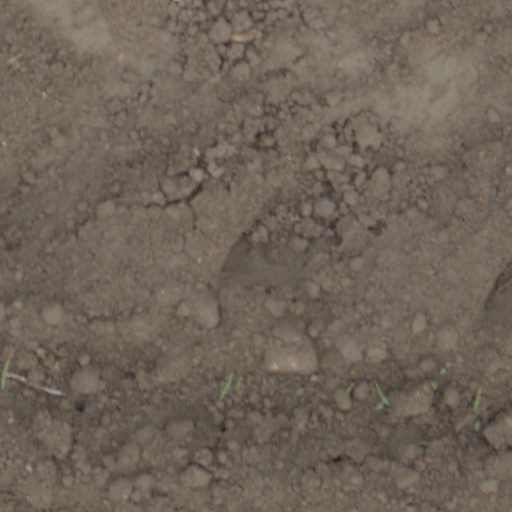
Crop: wheat